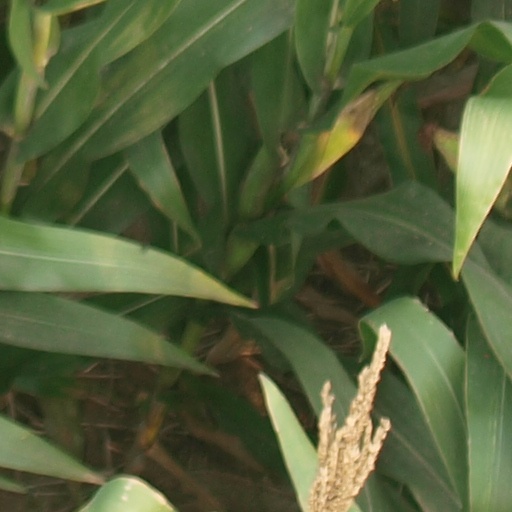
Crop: maize; corn